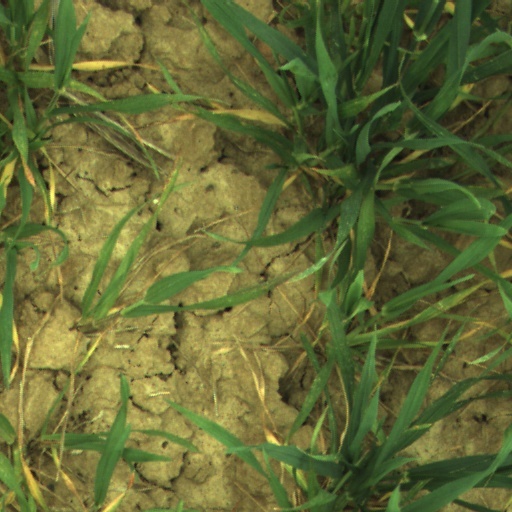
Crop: wheat